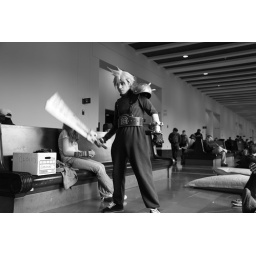
I took these series of shots in black in white and liked the motion of the cosplayer moving his sword.